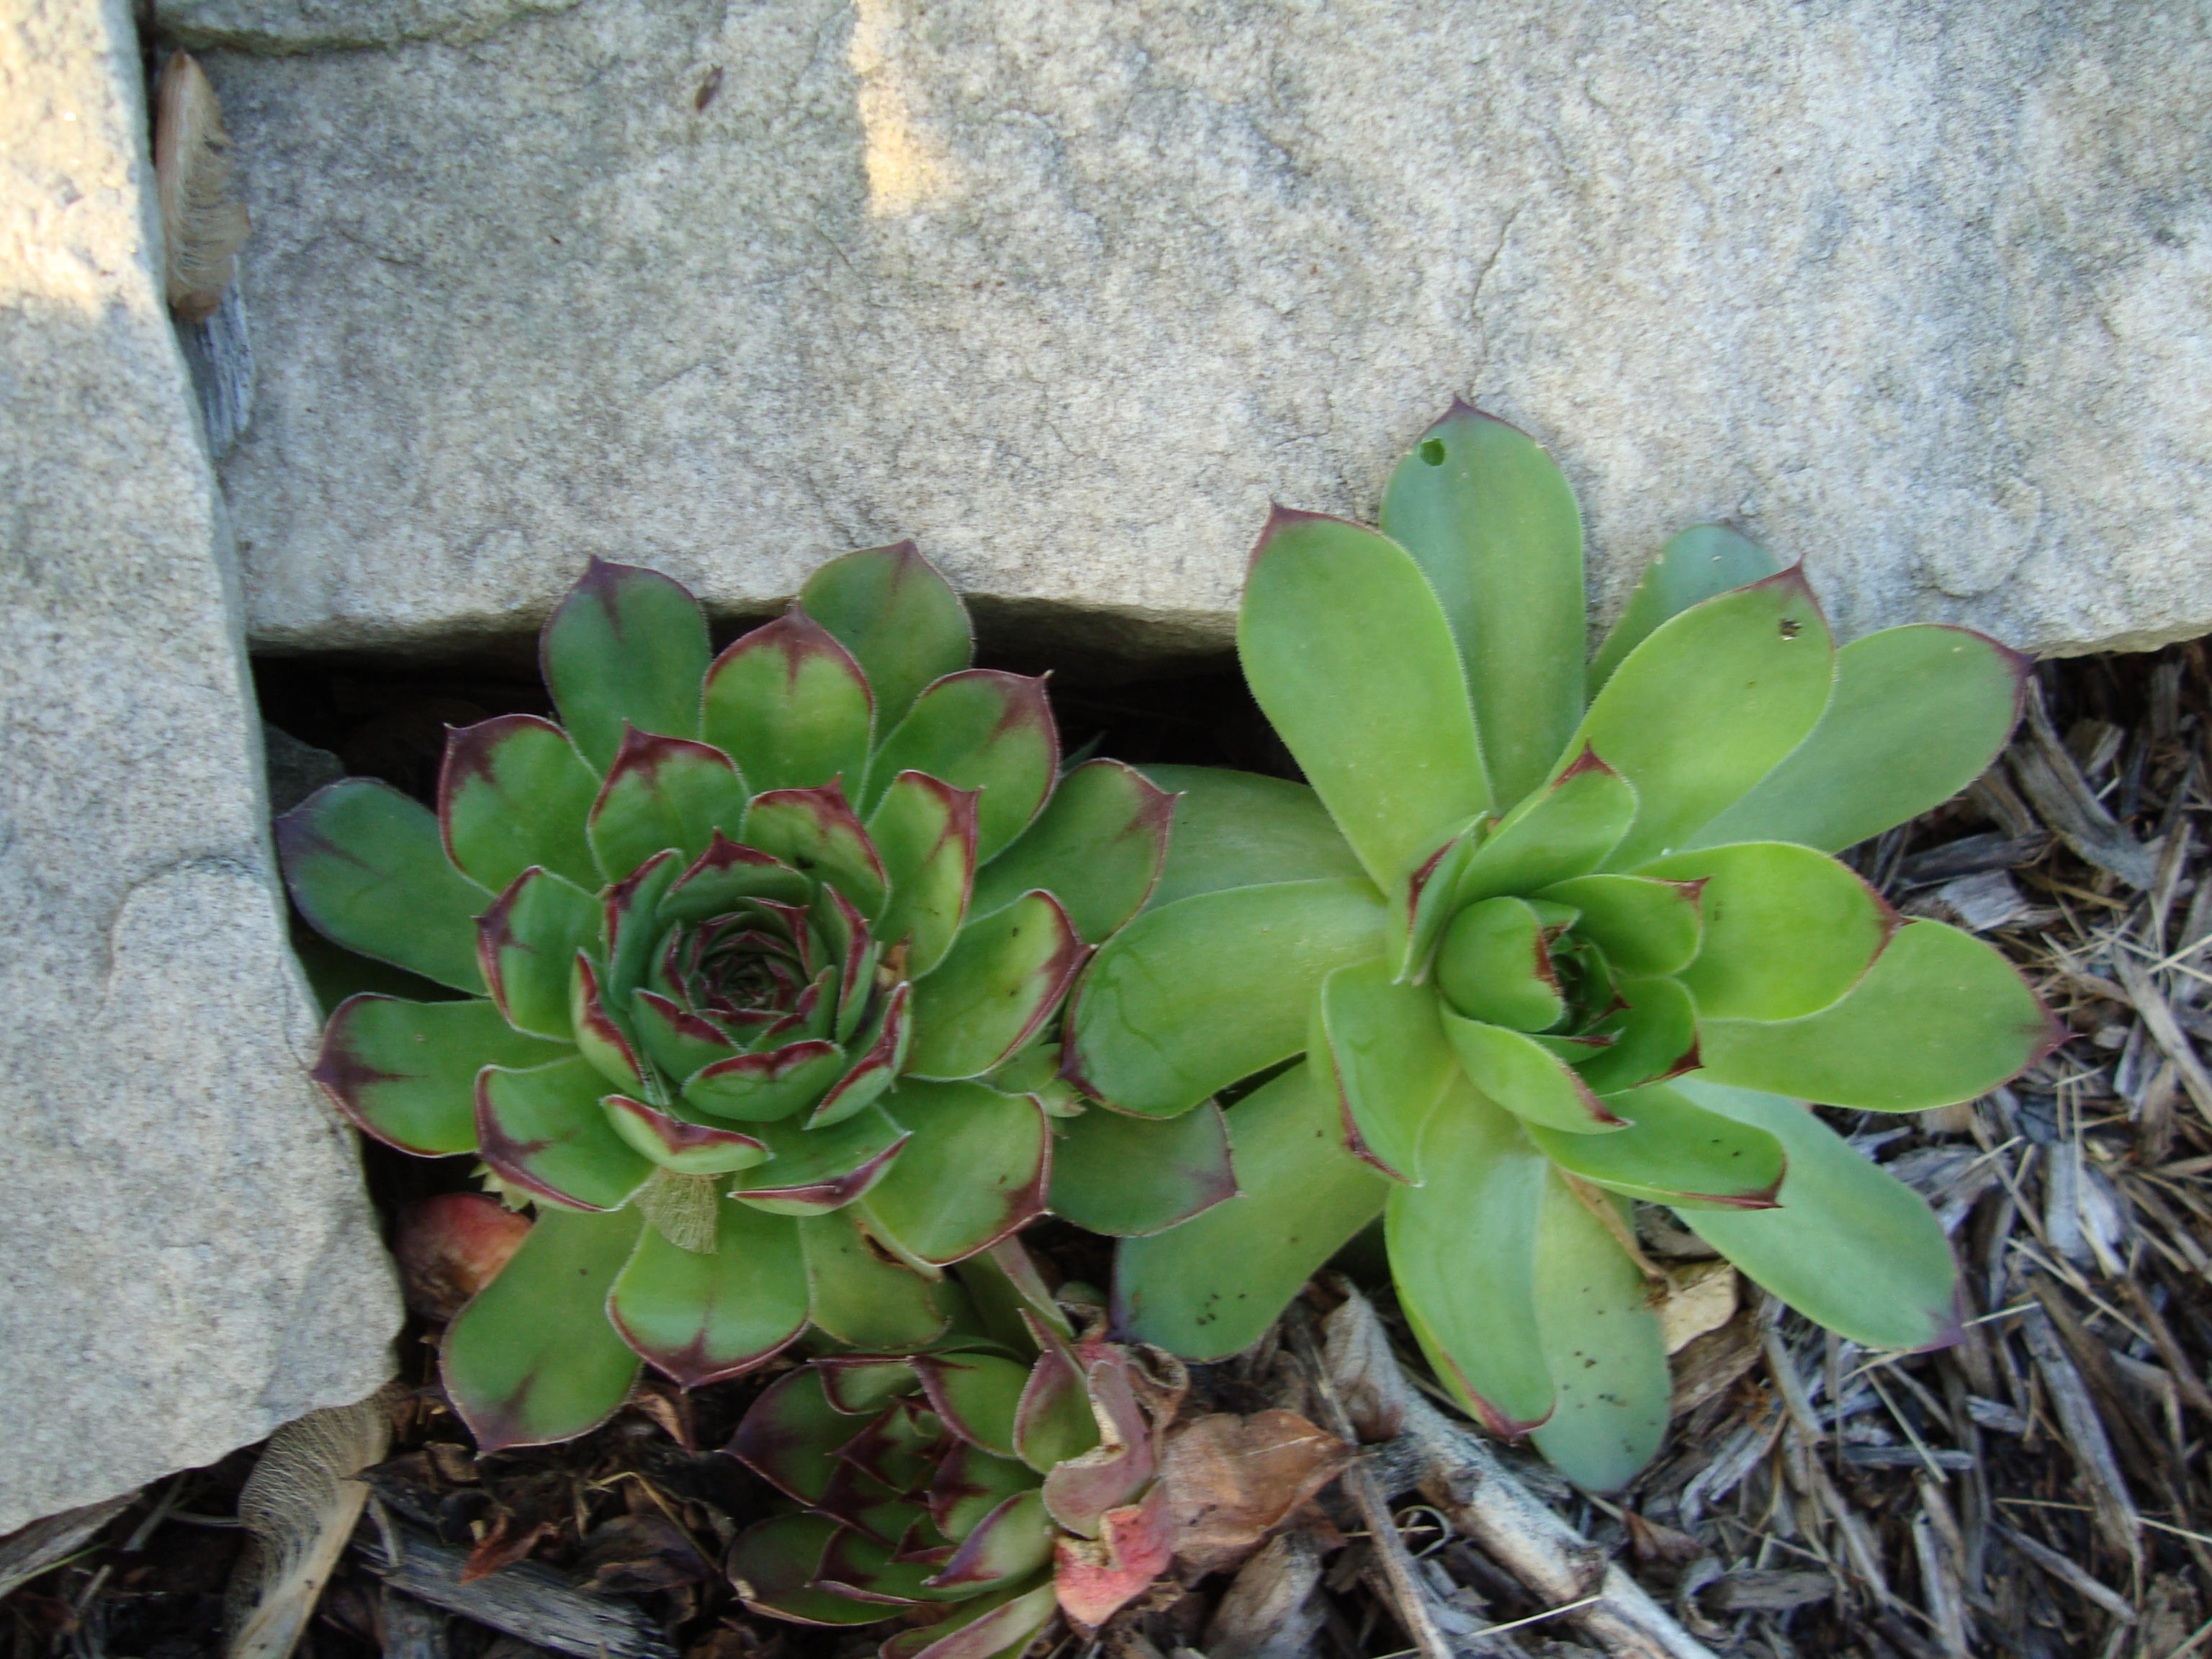
plant, flower, green, botany, succulent, garden, flora, perennial, botanical, growing, ornamental, flowering plant, stonecrop family, land plant, hedgehog cactus, hens and chicks, container plants